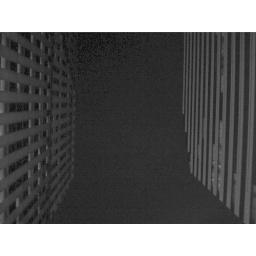
A shot of the buildings towering over the Clark and Lake train platform